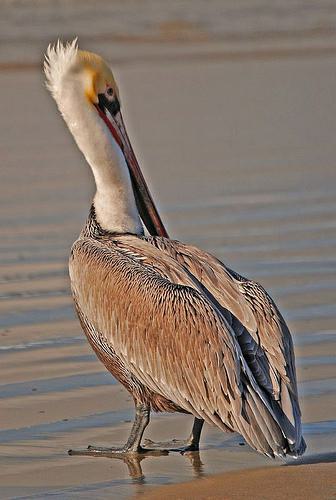
A photo of a brown pelican